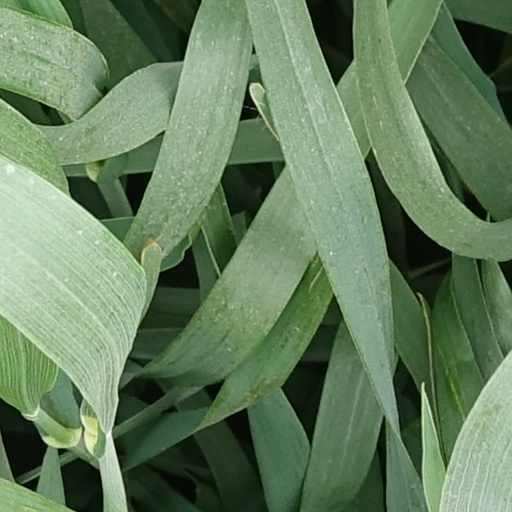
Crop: wheat